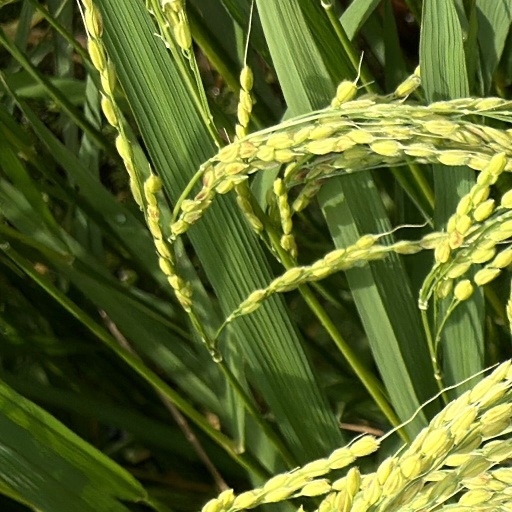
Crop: rice